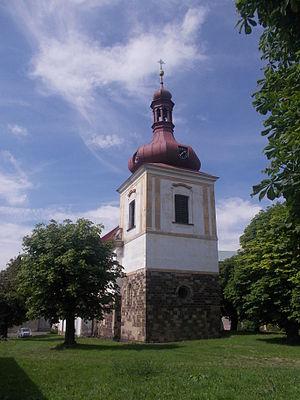
Kostomlaty pod Milešovkou est une commune du district de Teplice, dans la région d'Ústí nad Labem, en Tchéquie. Sa population s'élevait à 893 habitants en 2018.